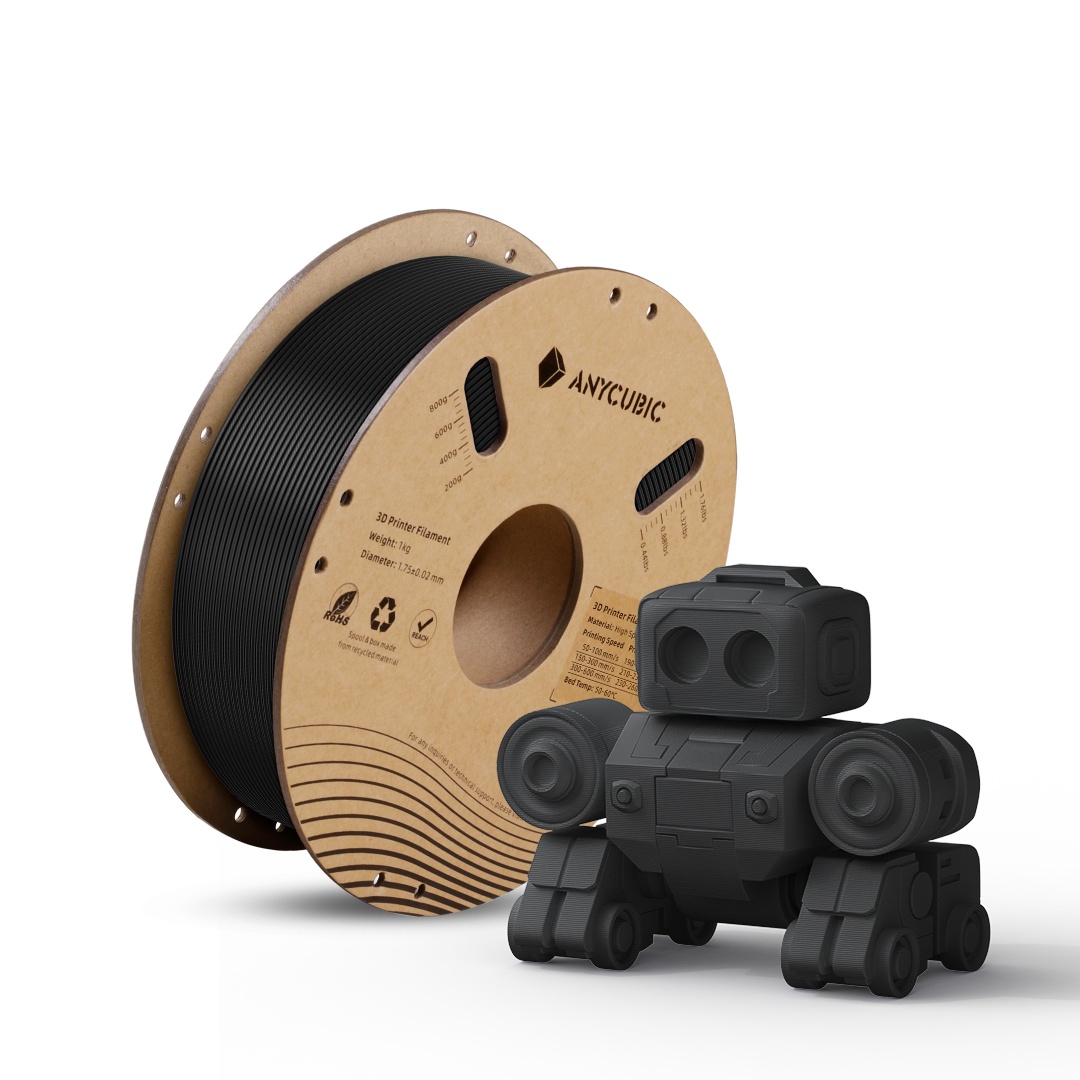
Filament Prize Claim Link
Brand: ANYCUBIC
Category: Product Add-Ons